Natal Native Pioneer Corps

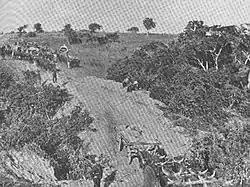
The crossing of the Amatakulu drift

The remainder of Nolan's company returned from the Mangeni and later served with Wood's Left Column. During the second invasion of Zululand later in the year it was assigned to Wood's Flying Column. Nolan, who had by then been promoted to captain, and his company fought in the British victory at the Battle of Ulundi on 4 July, the final pitched battle of the war. His forces by then amounted to 4 officers and 46 men, together with 4 horses. The company, was positioned in the centre of the British square at Ulundi and suffered no losses bar Lieutenants Hickley and Andrews who were wounded in action.